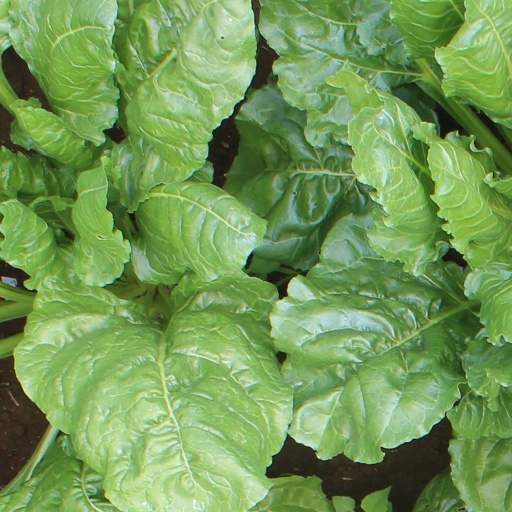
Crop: sugar beet